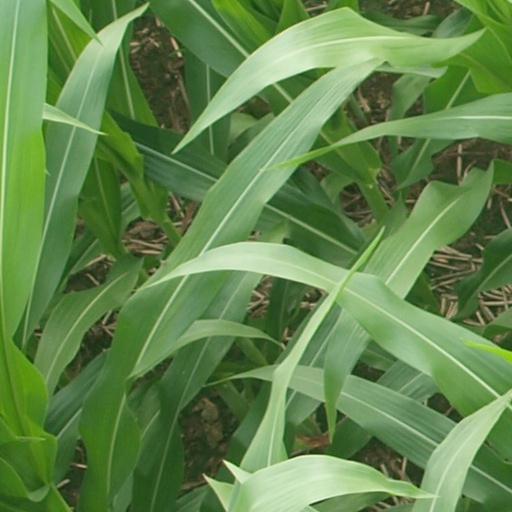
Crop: maize; corn